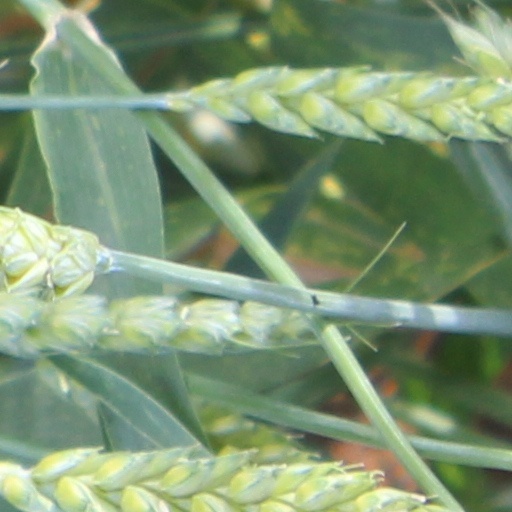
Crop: wheat